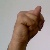
The image shows a hand gesture representing the letter 'N' in Indian Sign Language.